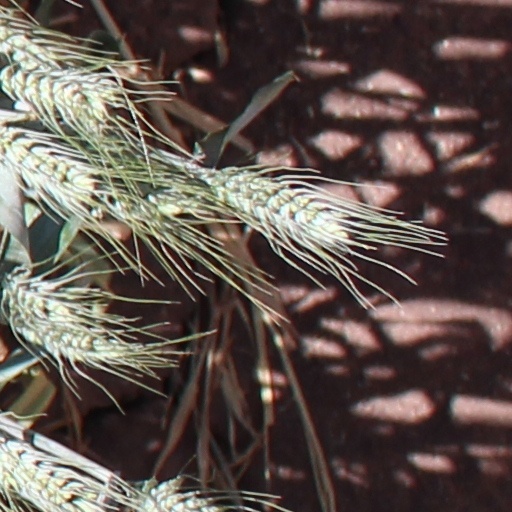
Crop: wheat